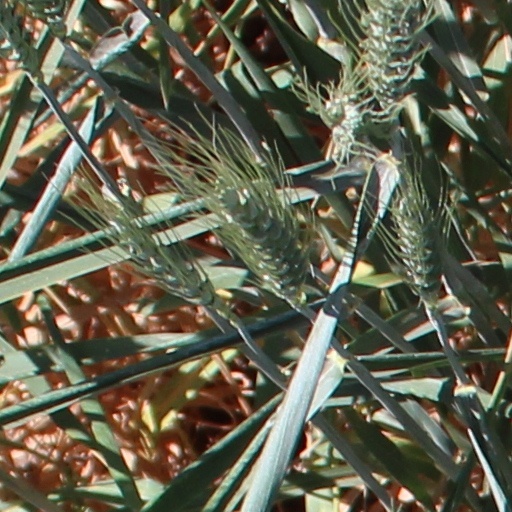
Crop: wheat